Lane, West Yorkshire

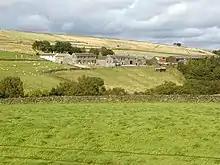
Lane Farm holiday cottages from Rake Head Road

Lane Village is a small hamlet southwest of Holmfirth and approximately half a mile southwest of Holme Village on the A6024 Woodhead Road. It lies on the edge of Holme Moss just inside the Peak District National Park boundary. The rainwater springs seeping from Holme Moss and Kaye Edge provide the source of the River Holme.